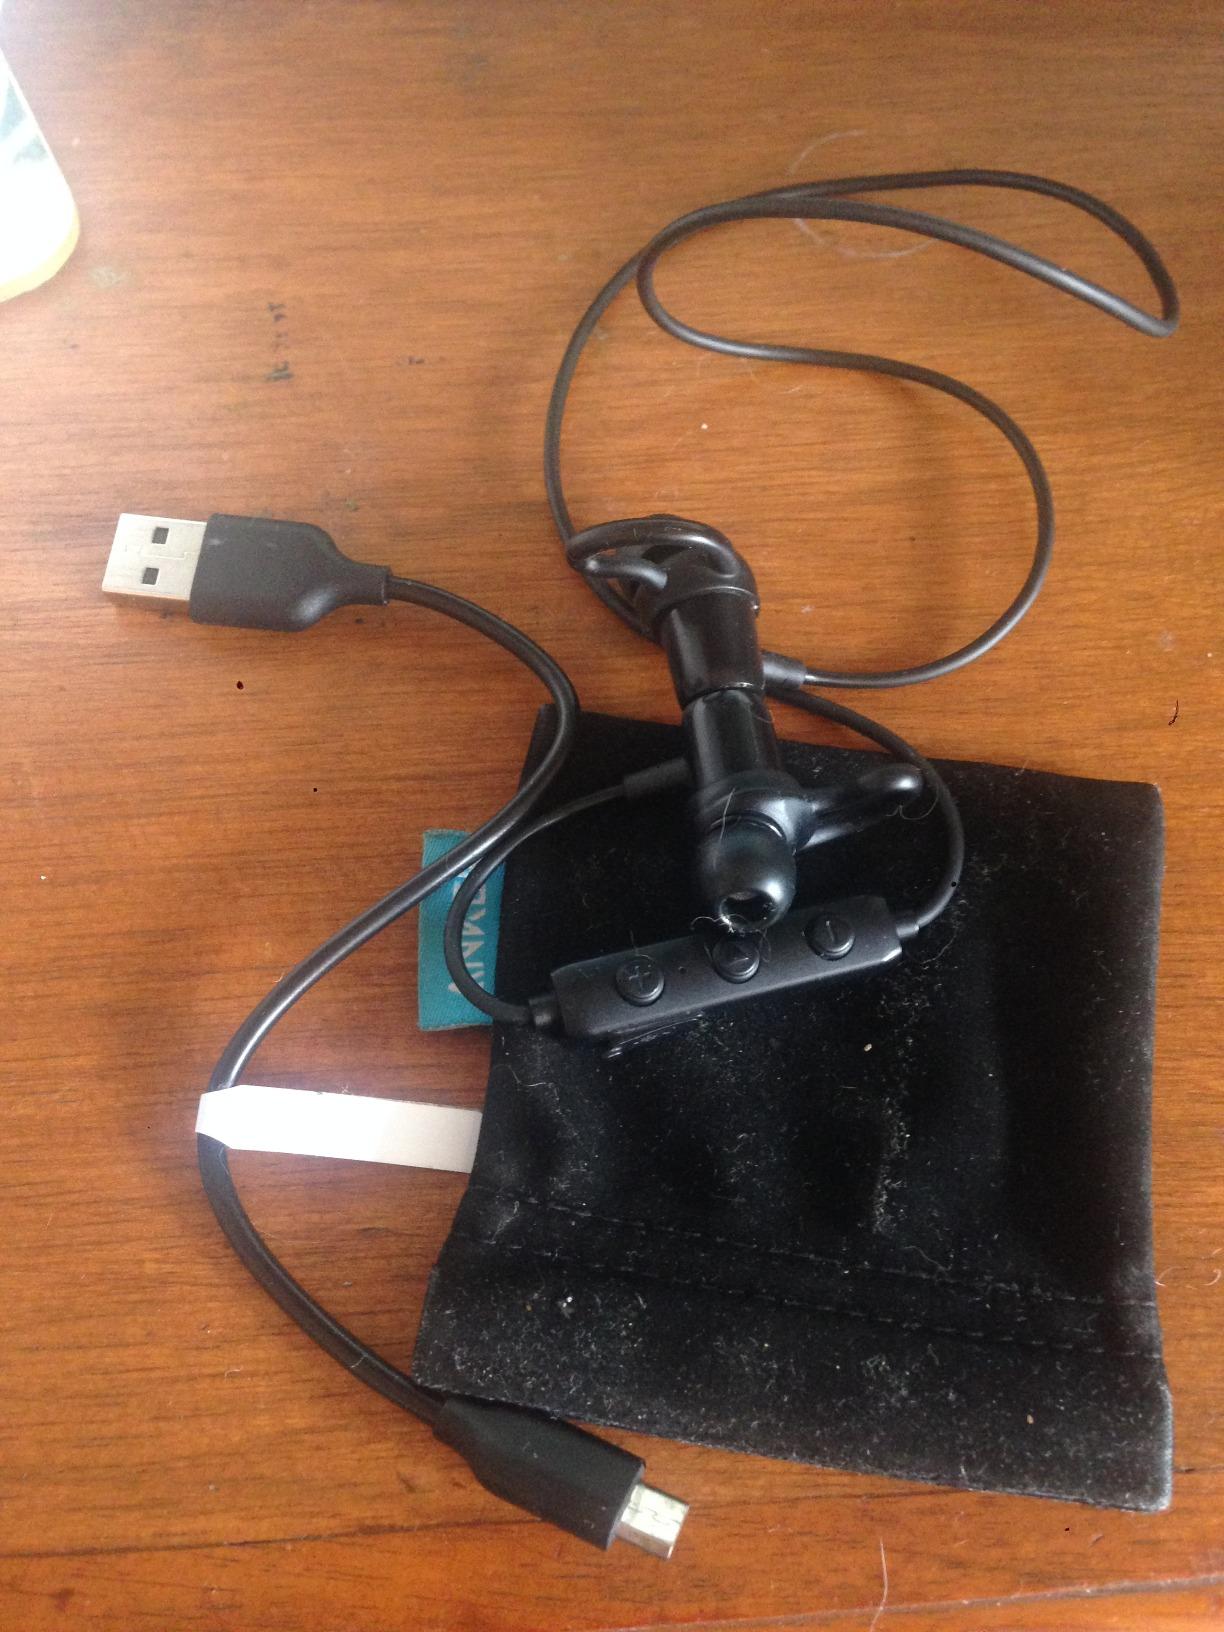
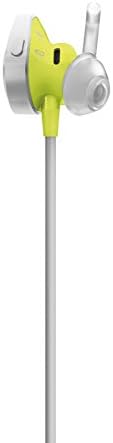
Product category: headphones
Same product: no